Answer in natural language. Considering the relative positions, is brown colour dresser to the left or right of floating brown wooden bed? Choose between the following options: right or left
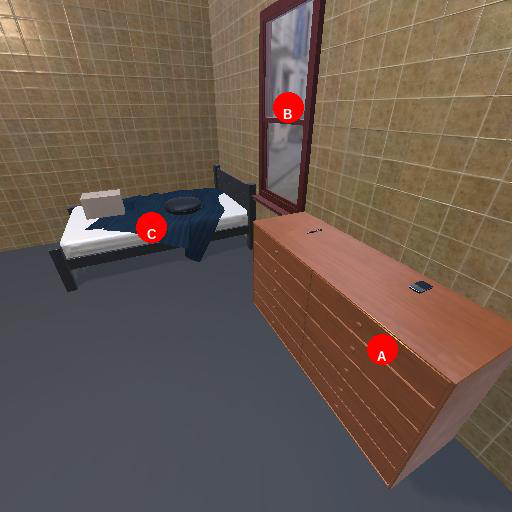
<answer>right</answer>